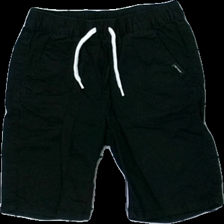
View: front
Type: Shorts
Category: Children
Brand: Kappahl
Colors: Black
Material: 100% cotton
Cut: Regular
Size: 128
Season: All
Damage location: middle center
Damage 2 location: top center
Damage 3 location: top right
Price range: <50
Recommended usage: Reuse
Description: svarta shorts, håriga